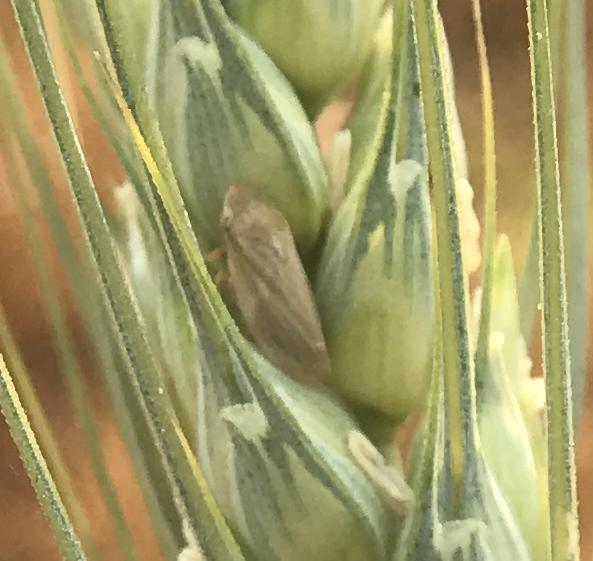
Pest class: occasional_pest